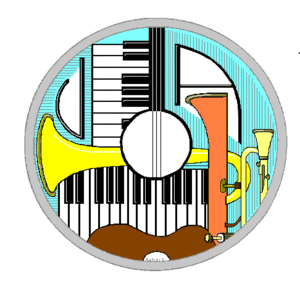
Symbol
Vrije Orgelclub Antwerpen FV.
Symbol er noget der repræsenterer noget andet, fx en idé, en handling, et konkret tegn eller en genstand. Symbolet symboliserer eksempelvis et begreb eller et sindbillede.